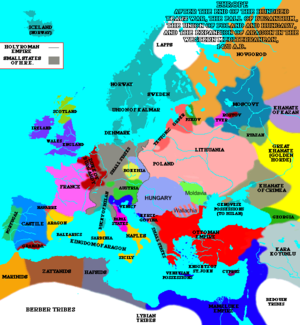
1469-1475 : le Portugais Fernão Gomes explore la côte occidentale de l’Afrique équatoriale. Explorations et conquêtes portugaises en Afrique. Les Portugais découvrent la Côte de l'Or et avancent jusqu'à la côte du Gabon.